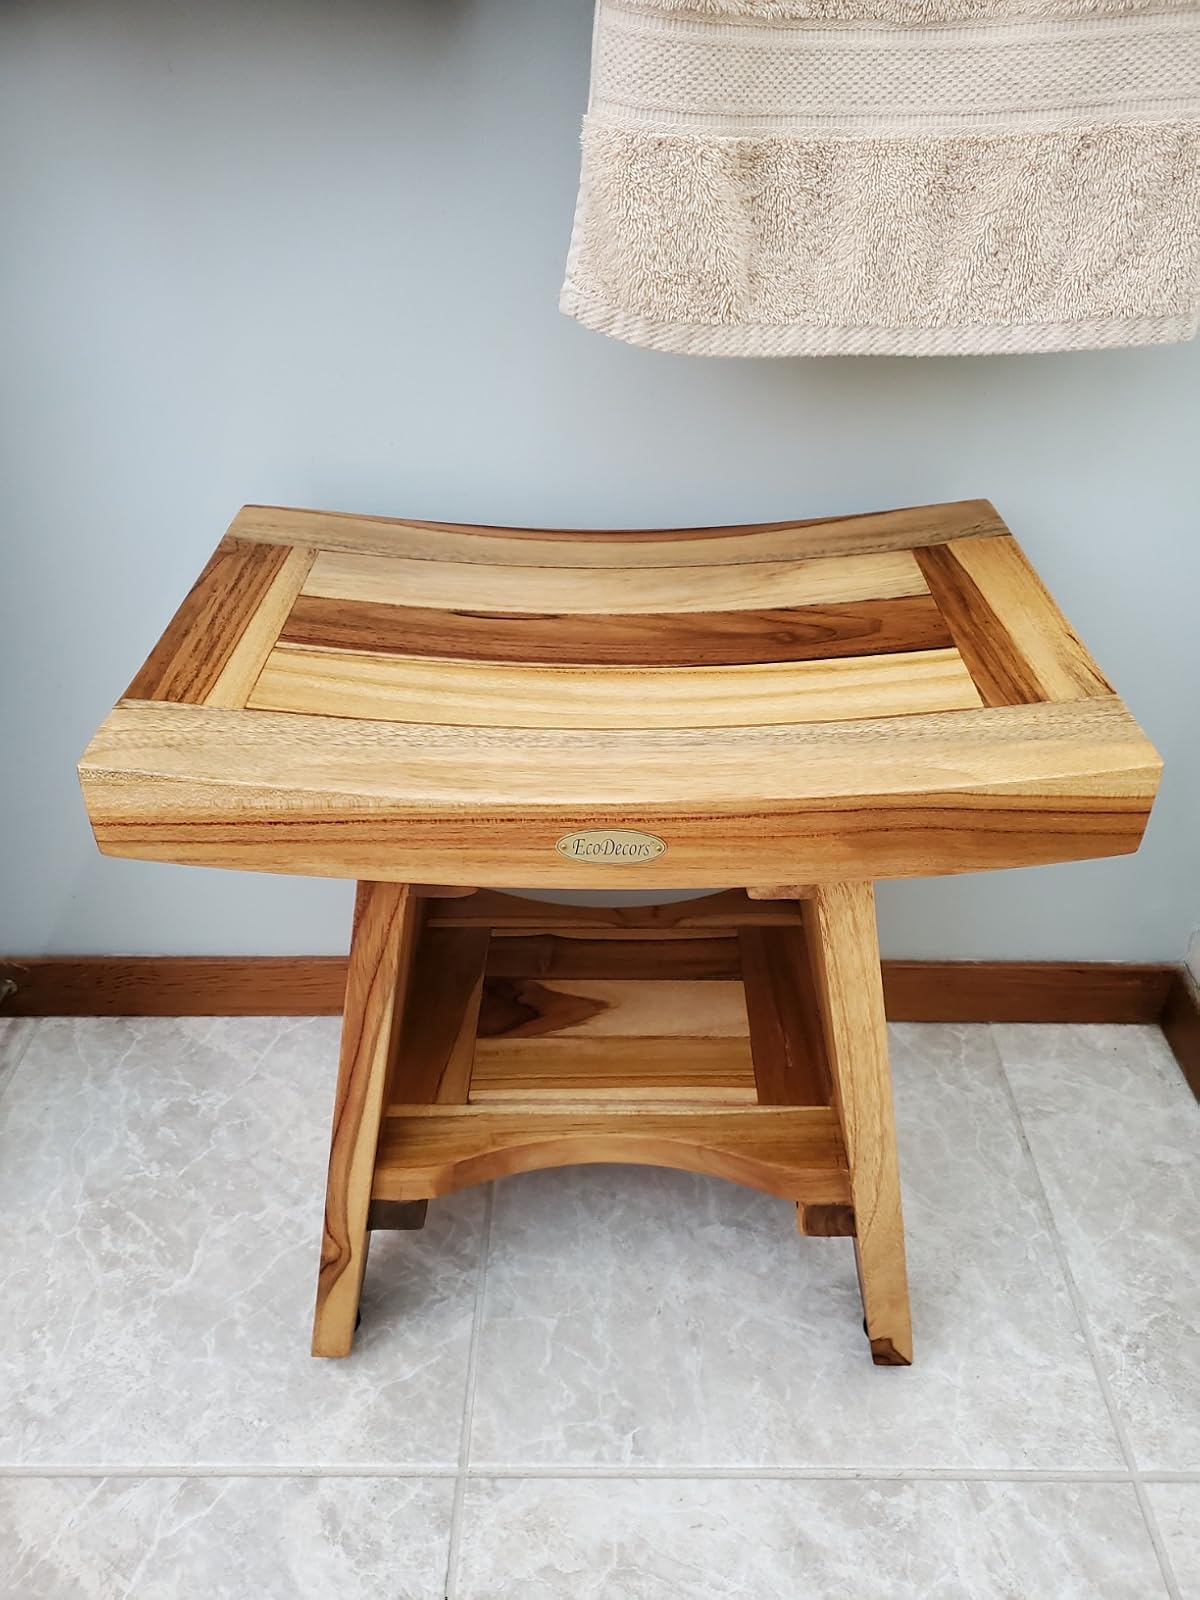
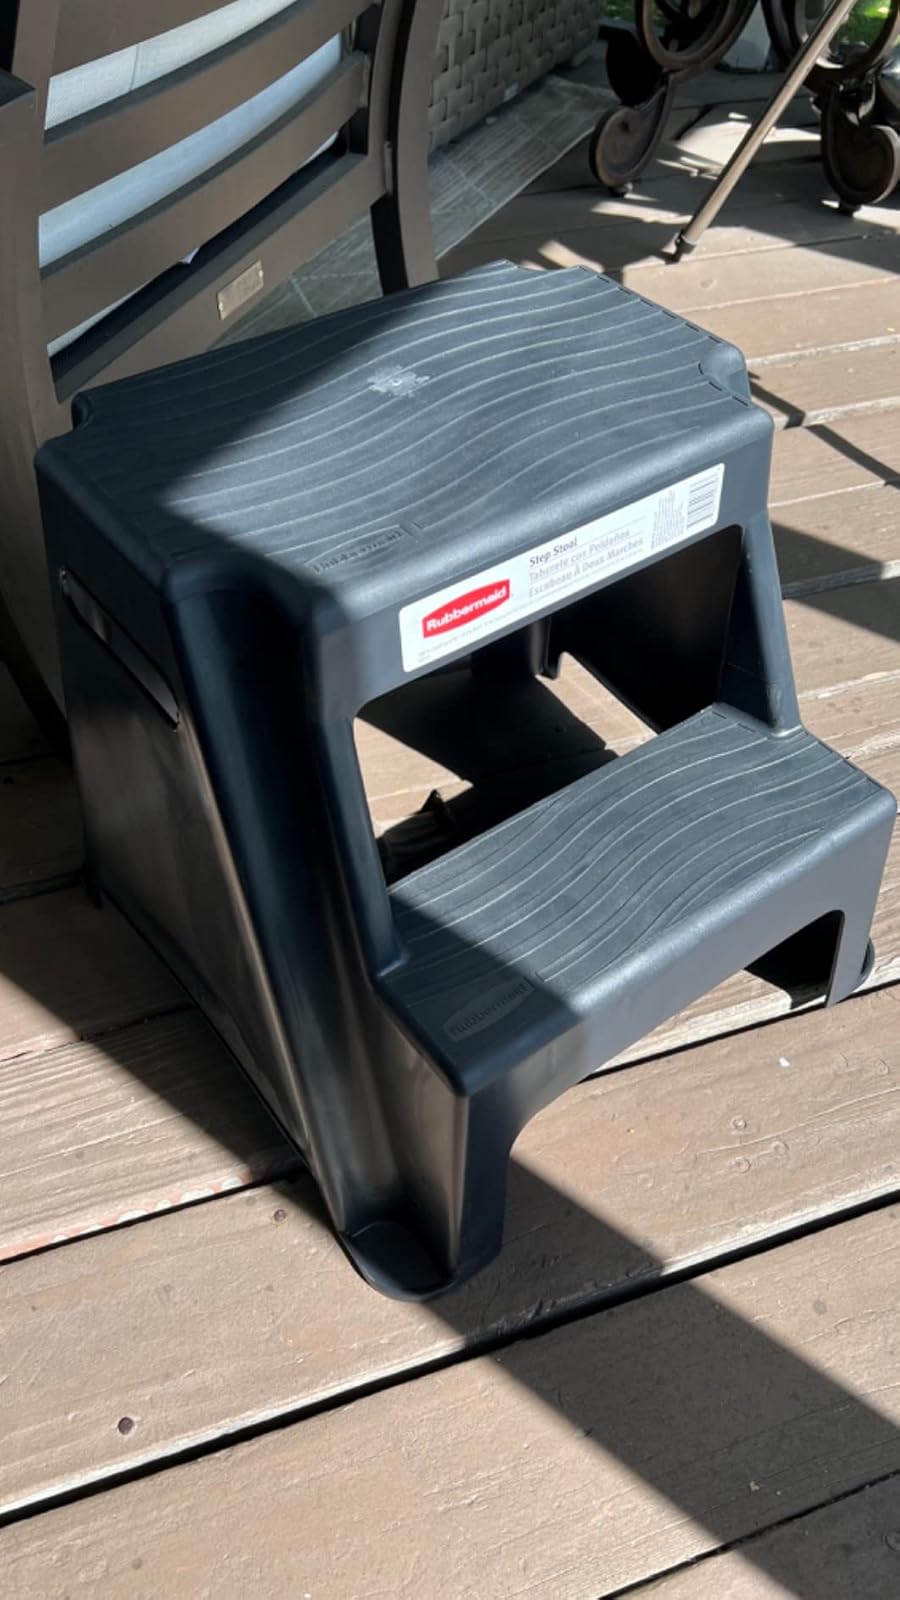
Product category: stool
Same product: no